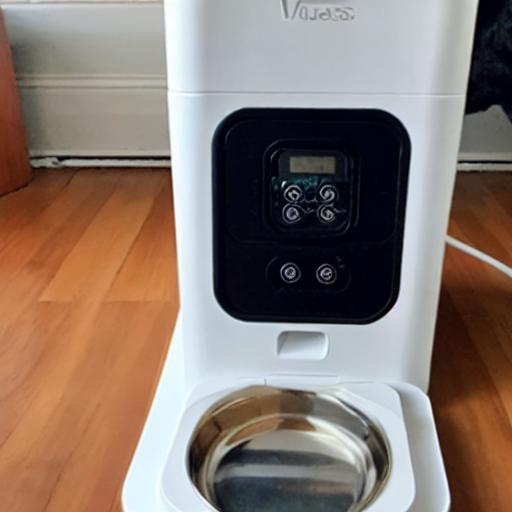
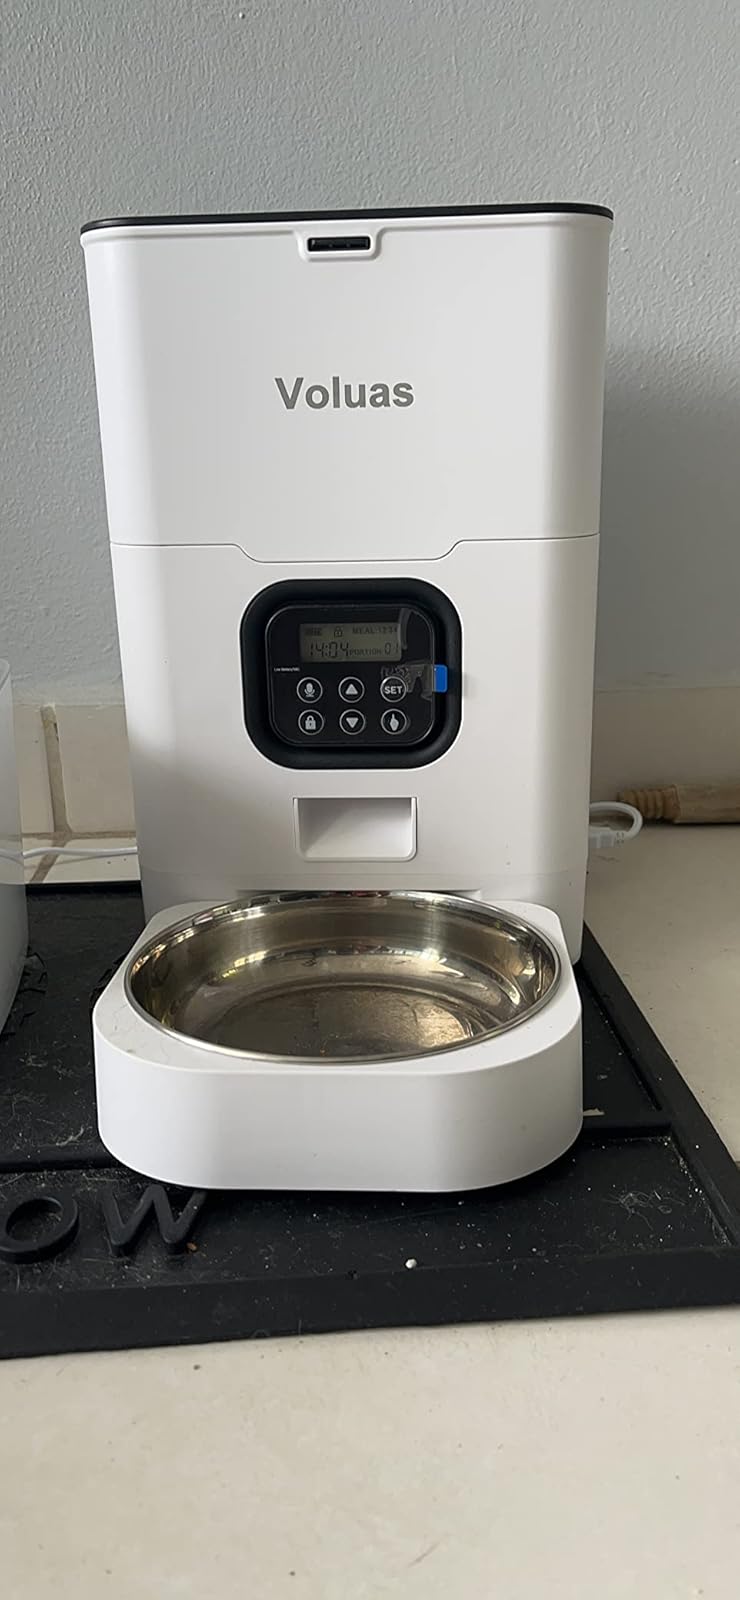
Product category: items_feeder
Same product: no